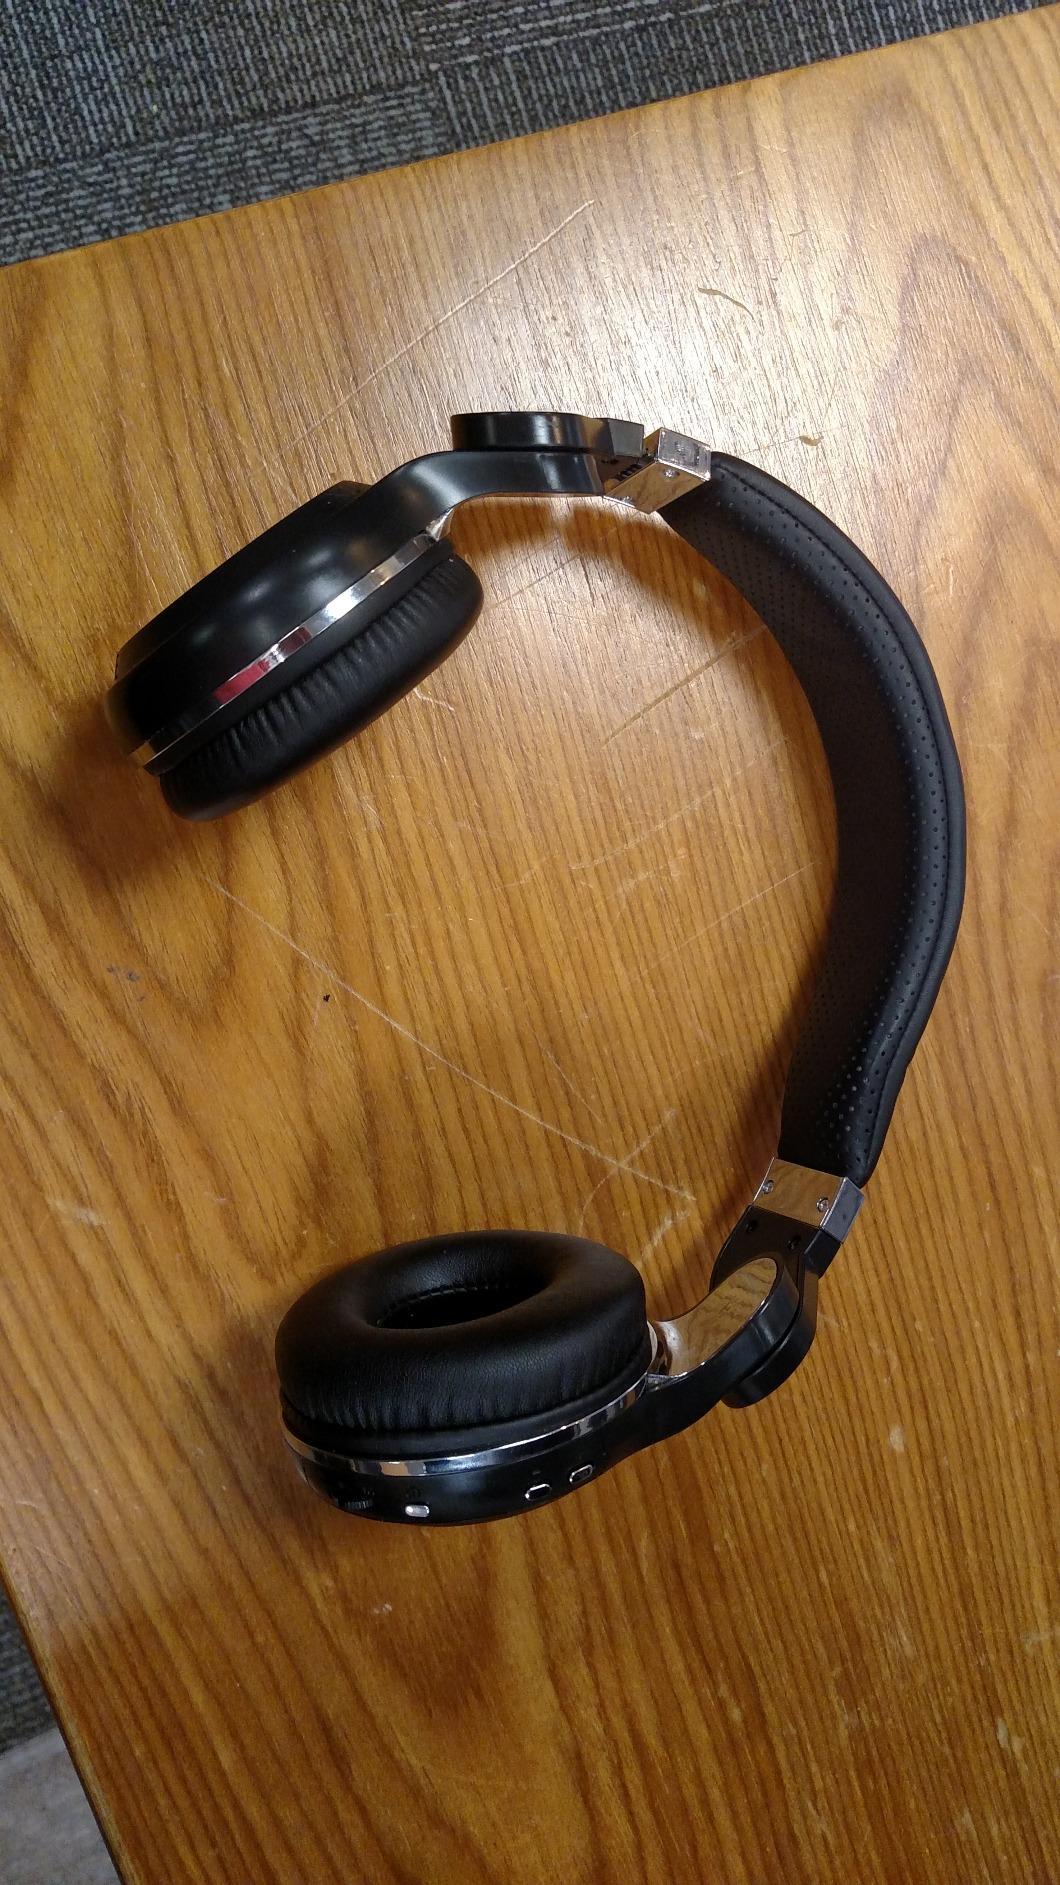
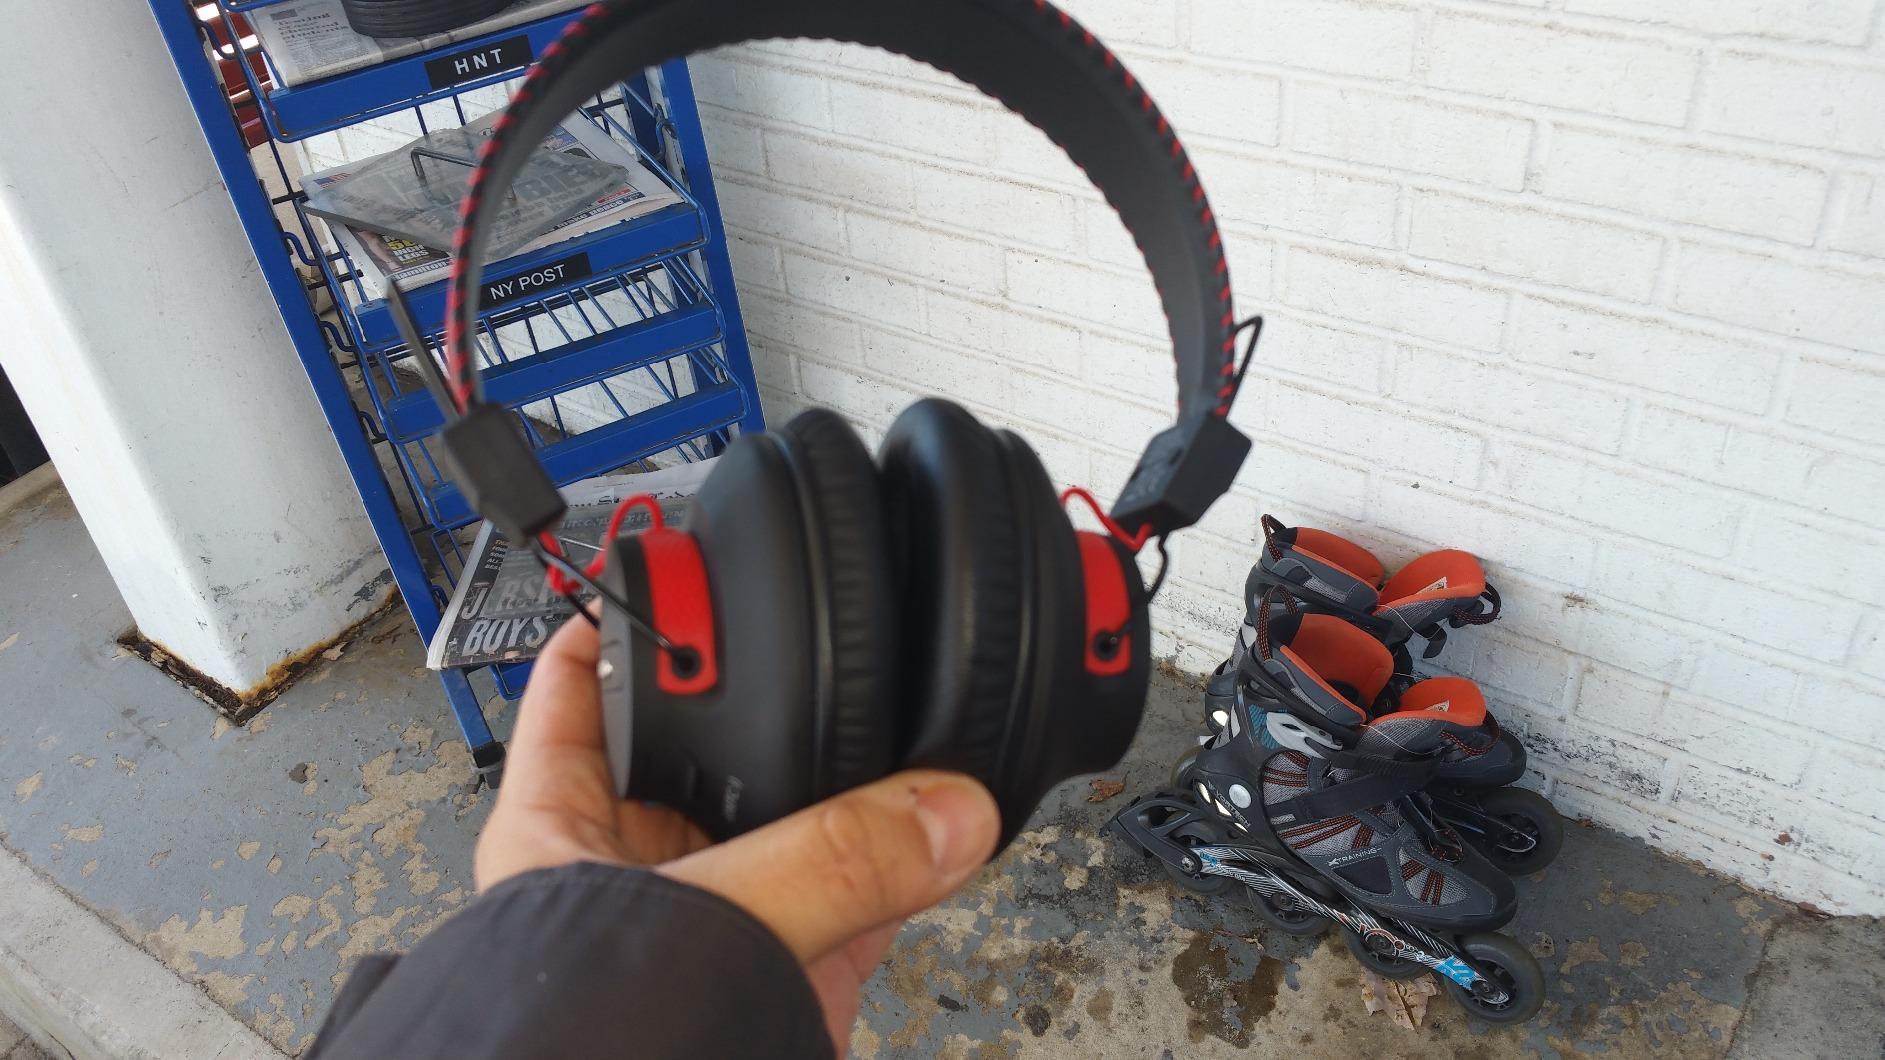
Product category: headphones
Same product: no